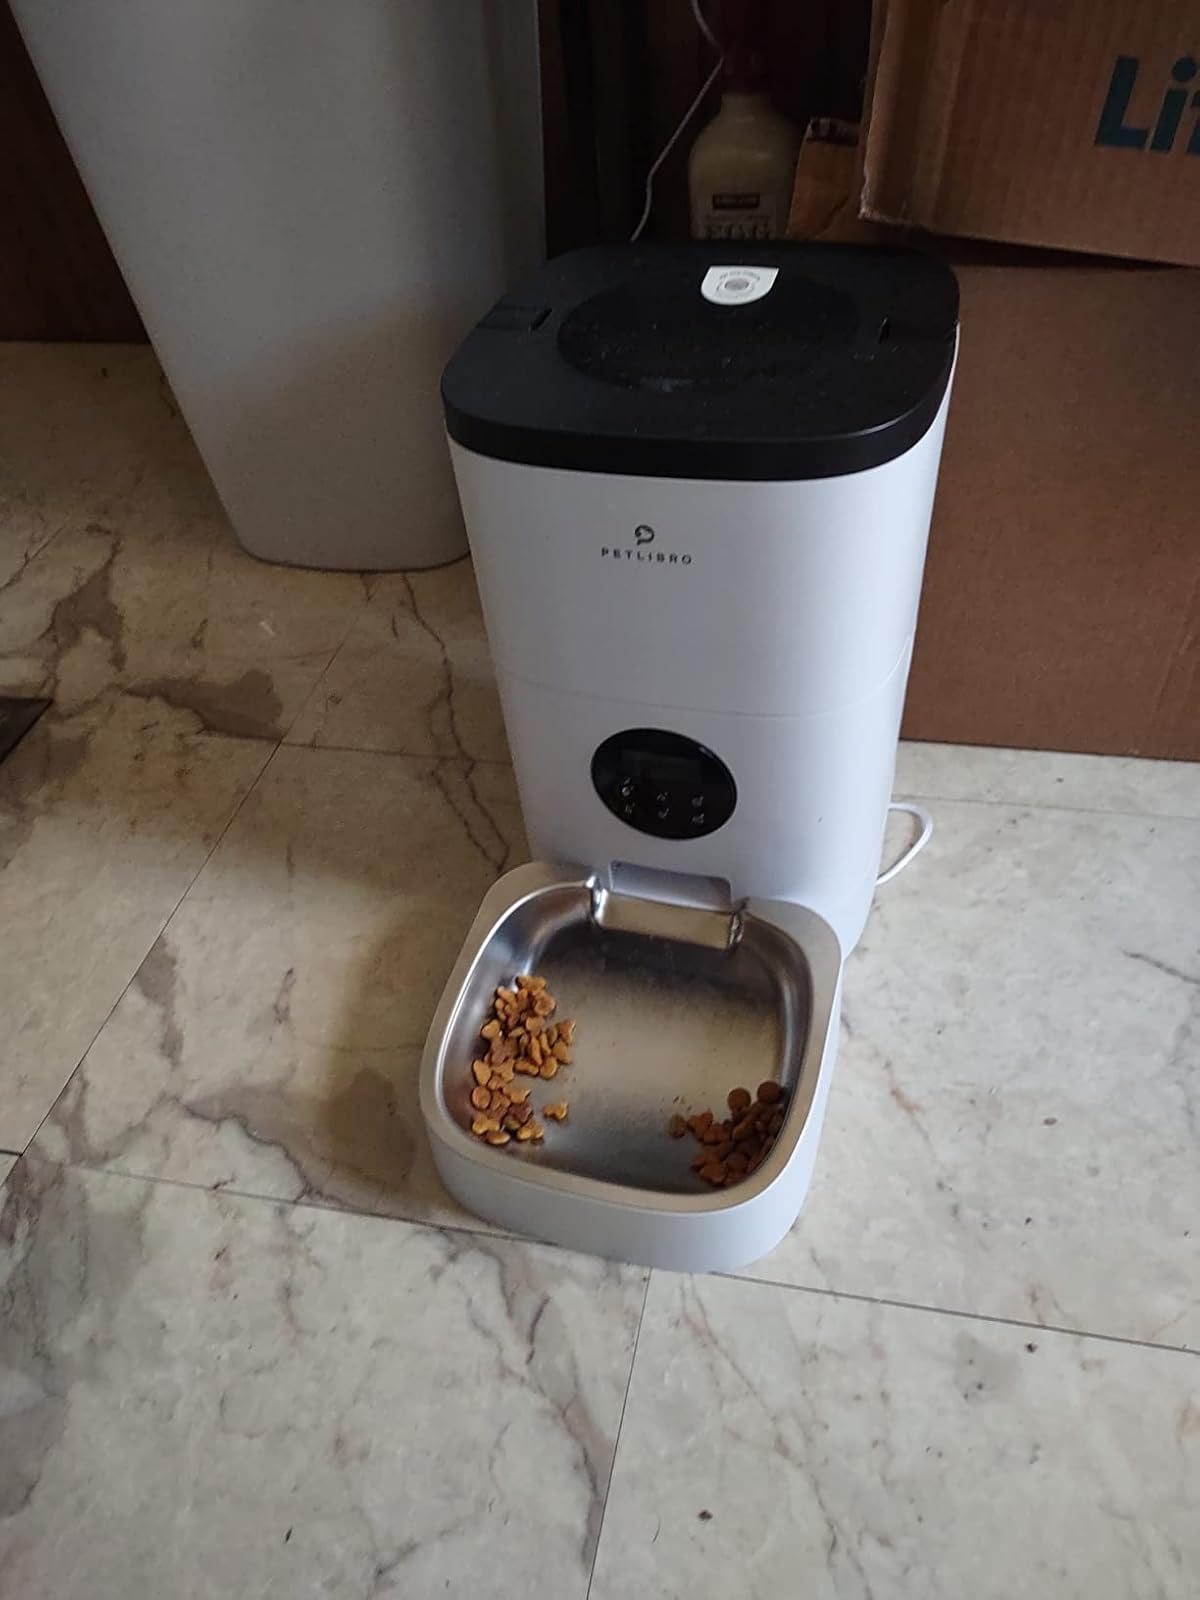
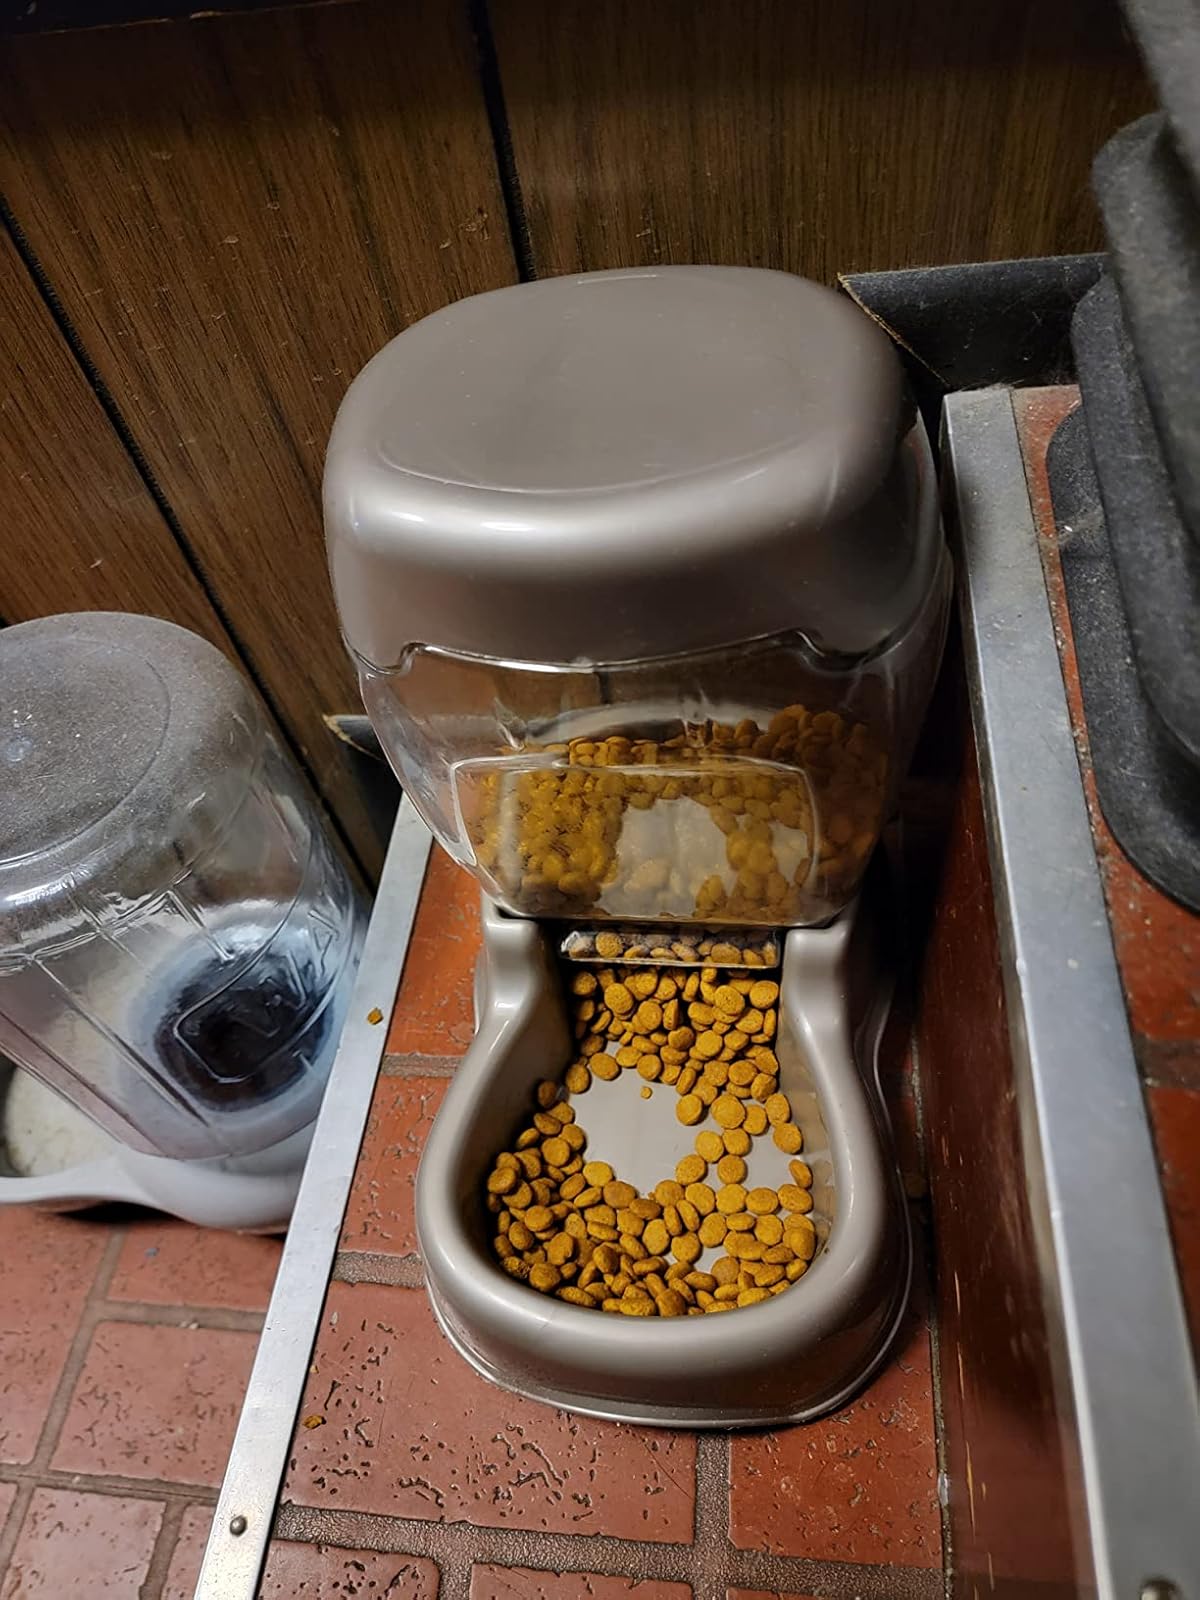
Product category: items_feeder
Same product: no